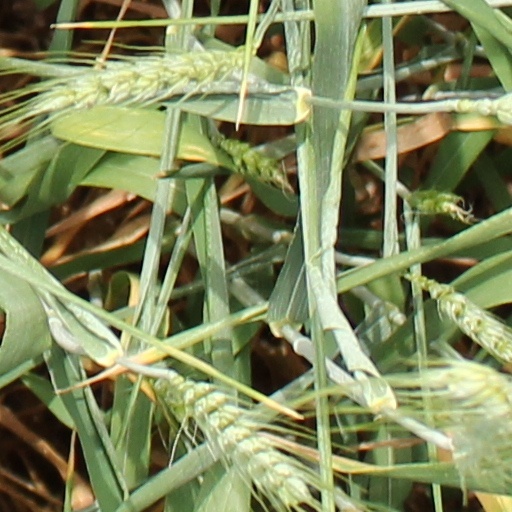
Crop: wheat